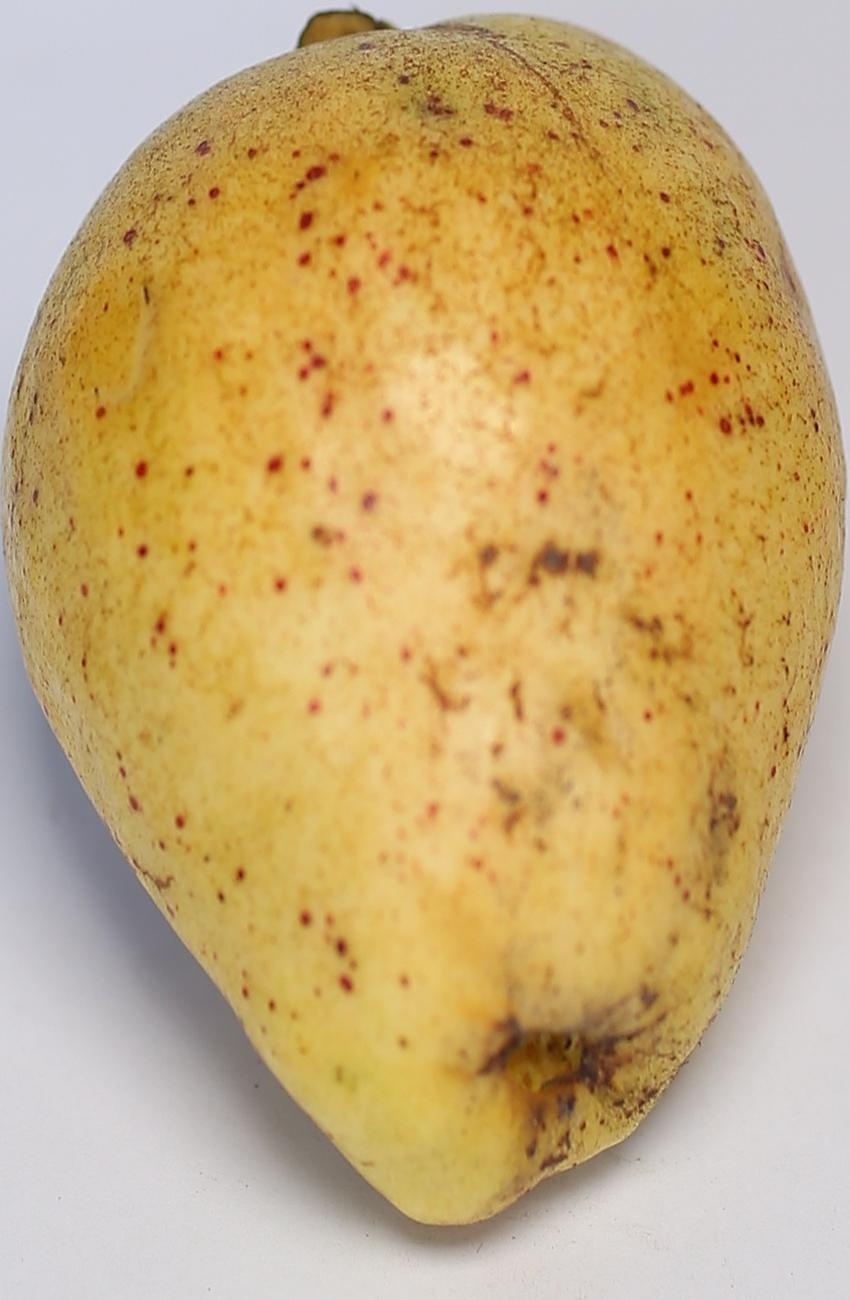
Maturity: ripe
Variety: riyali